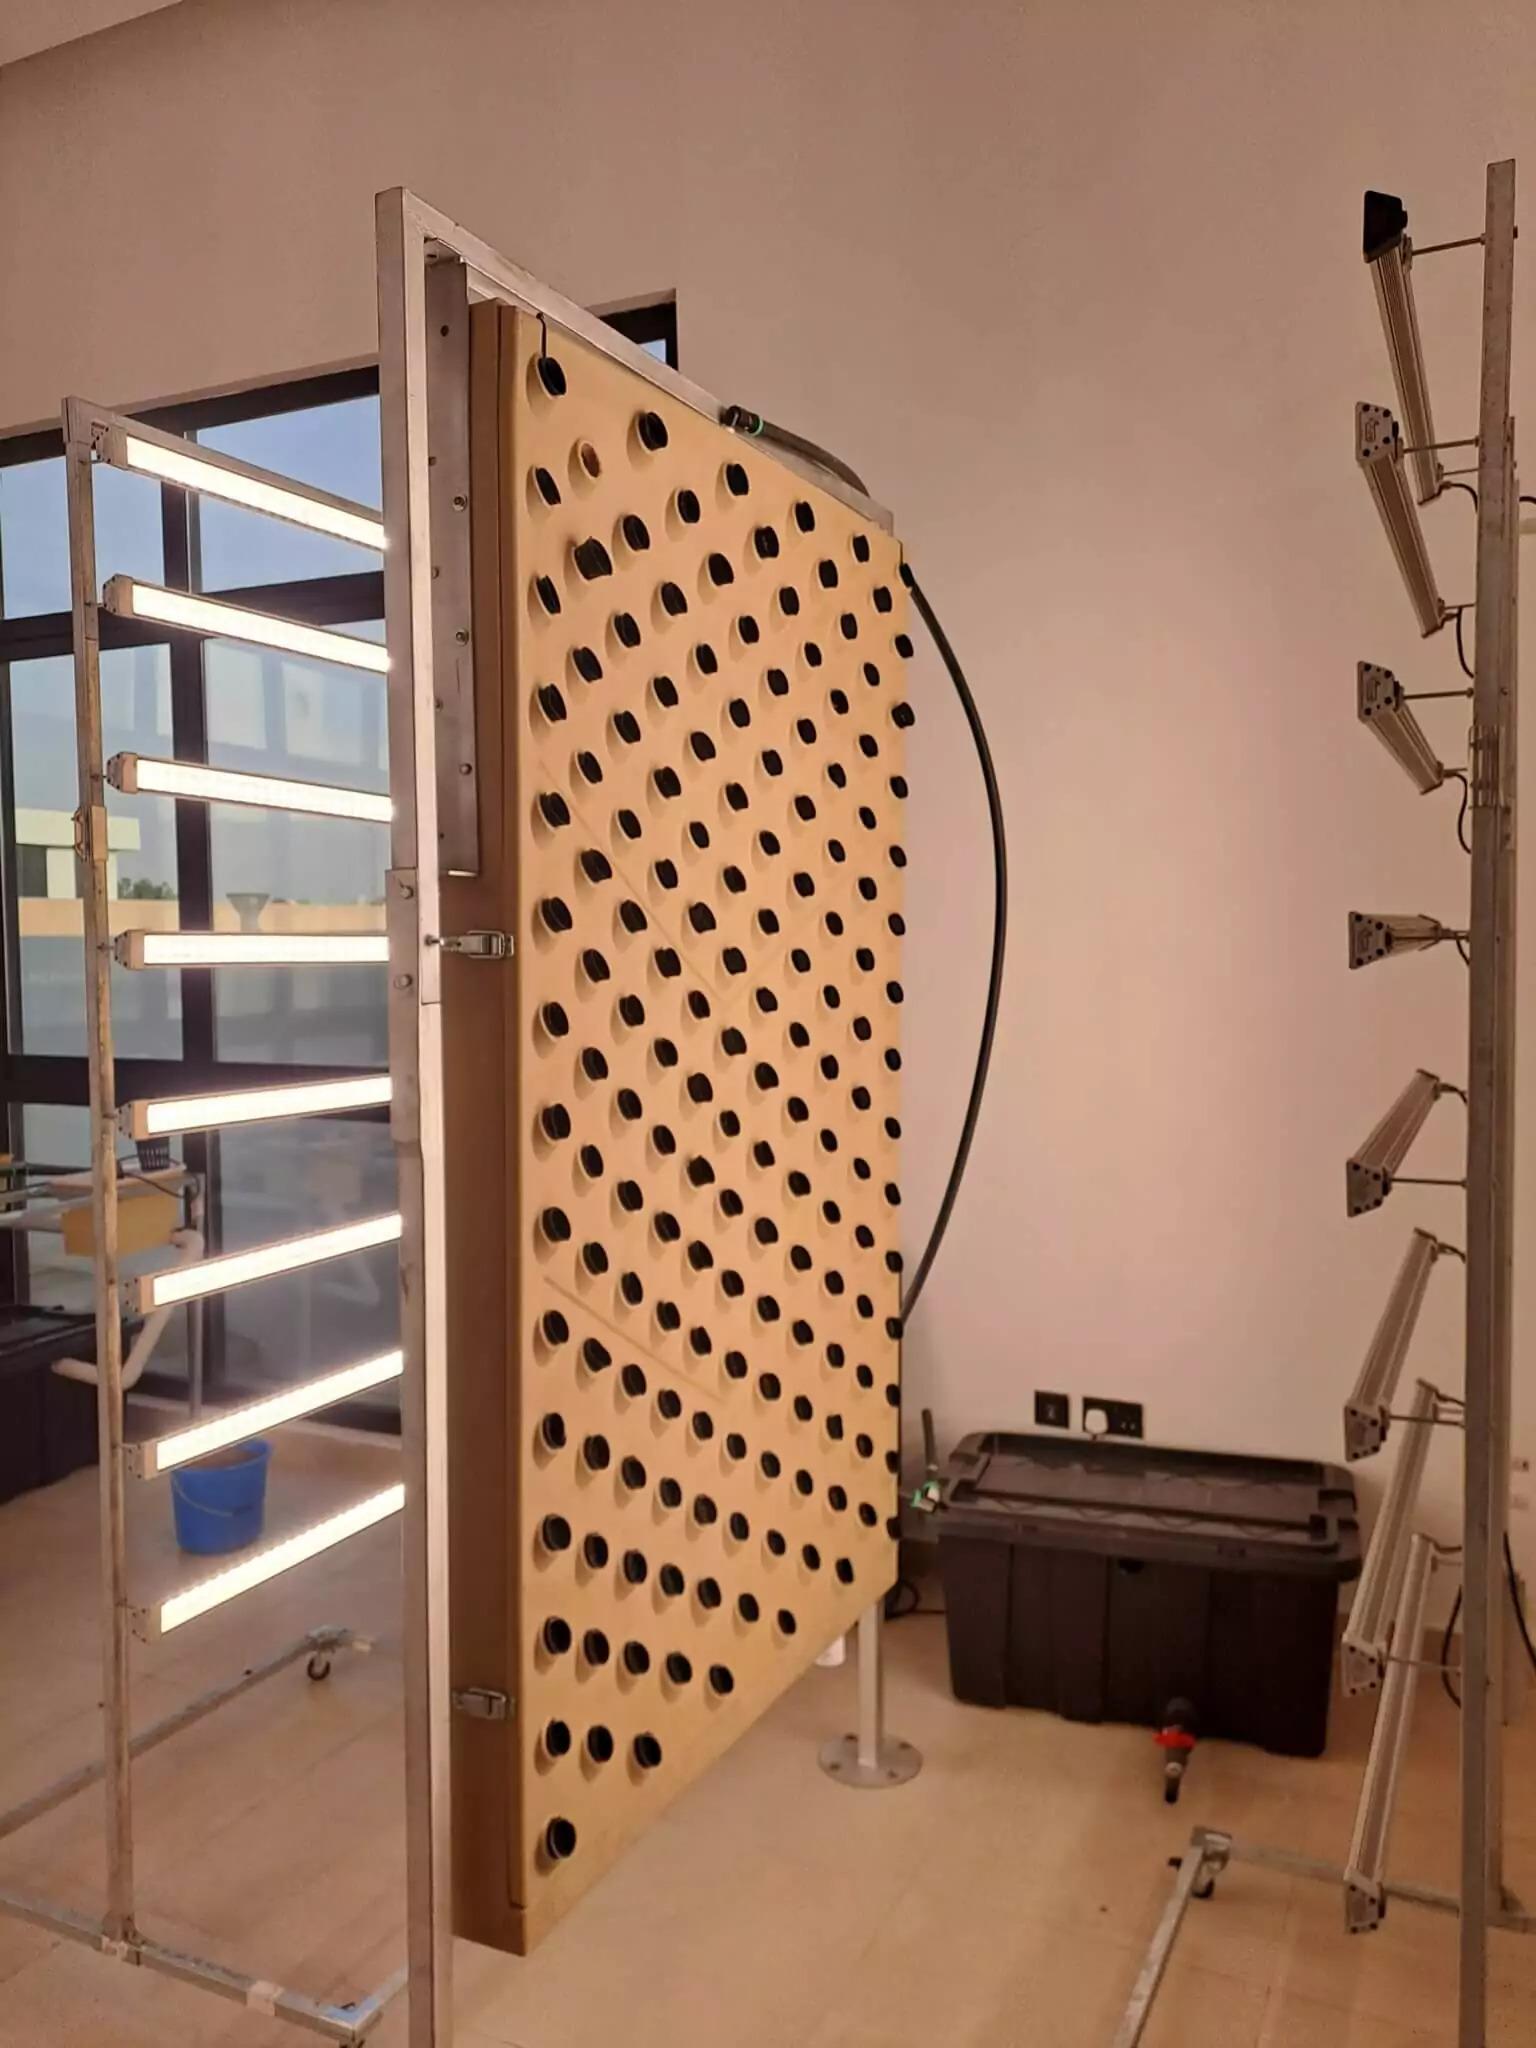
Hii ni mifano ya vifaa  ambavyo  hutumika katika mfumo wa ukulima wa (cs)hydroponic(cs). Tunaona bao ambalo lina mashimo ambapo mimea huweza kuwekwa. Kuna taa nyuma na mbele pia ambazo husaidia kusambaza mwangaza katika mimea hizi.